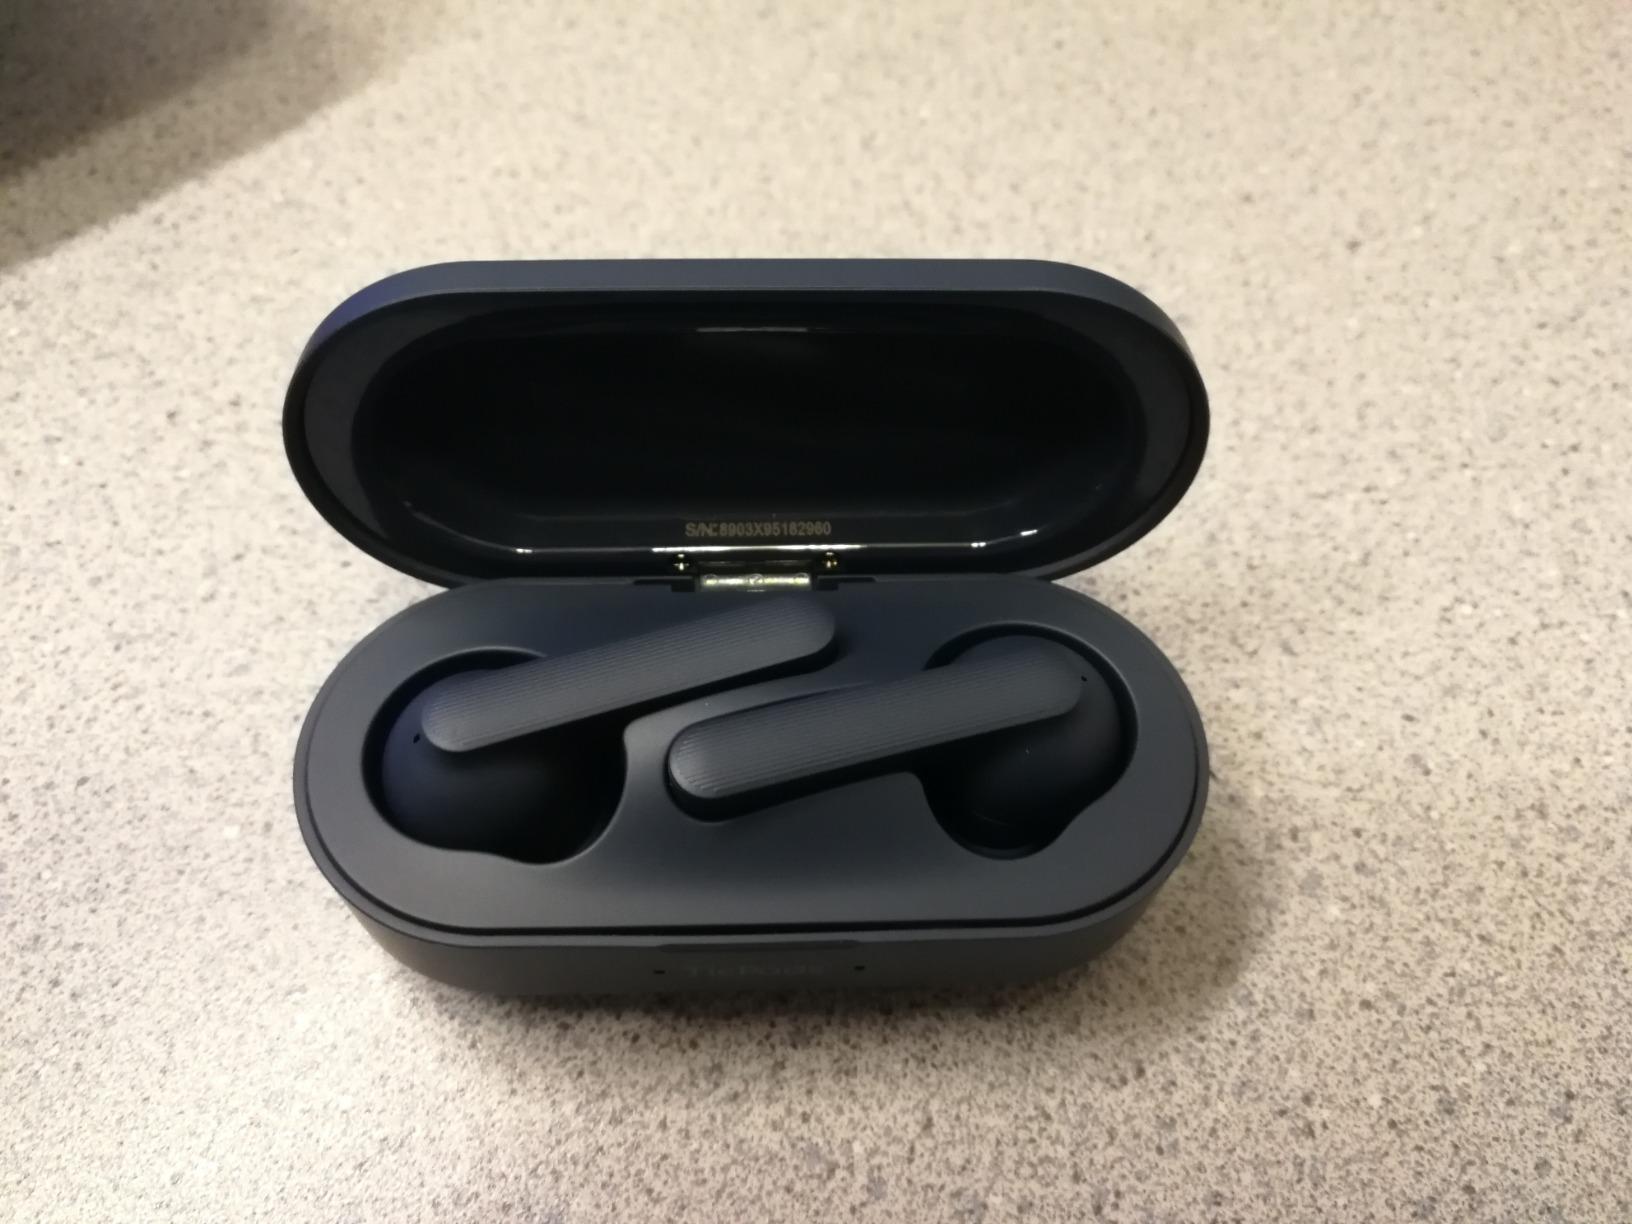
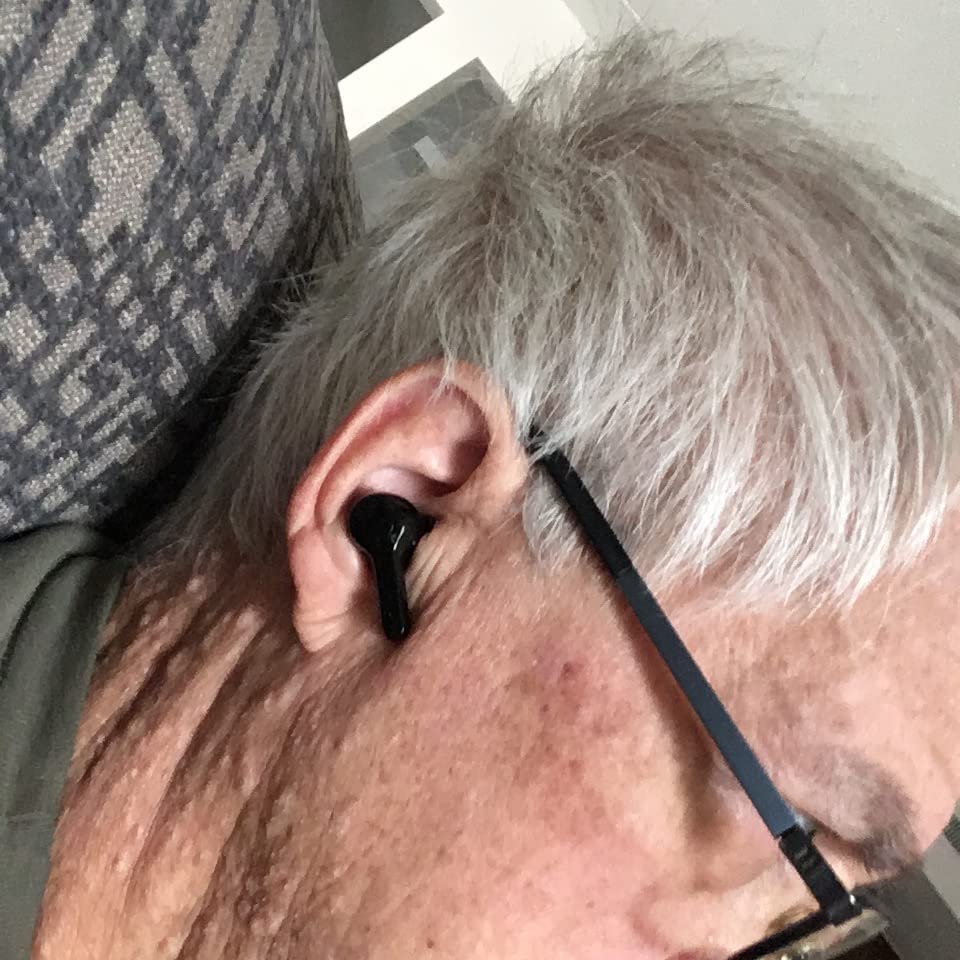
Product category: earbuds
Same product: no